St Bartholomew's Church, Tong

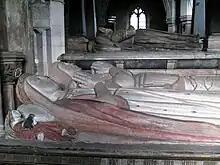
Effigies of Anne Talbot and Sir Henry Vernon (foreground) on their tomb at Tong.

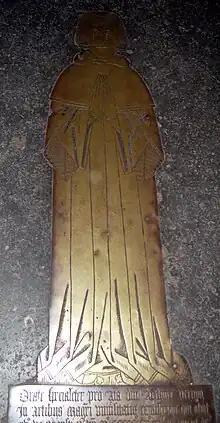
Arthur Vernon as portrayed in a monumental brass in the floor of the Vernon chapel.

Although there were bequests to procure masses, the only permanent chantry established at Tong after the foundation was that of Sir Henry Vernon. He made his will on 18 January 1515 and it was proved by his executors on 5 May that year. They were his sons, Richard and Arthur, a priest, as well as Thomas Rawson, a chaplain of the college.